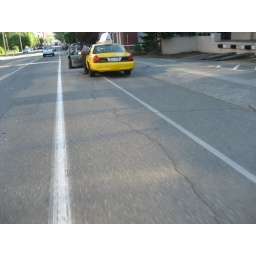
The bike lane is half in the door zone and the car is partly parked in the bike lane on Dexter.